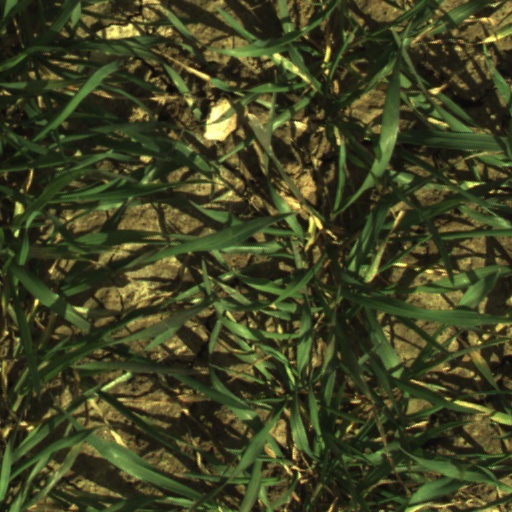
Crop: wheat